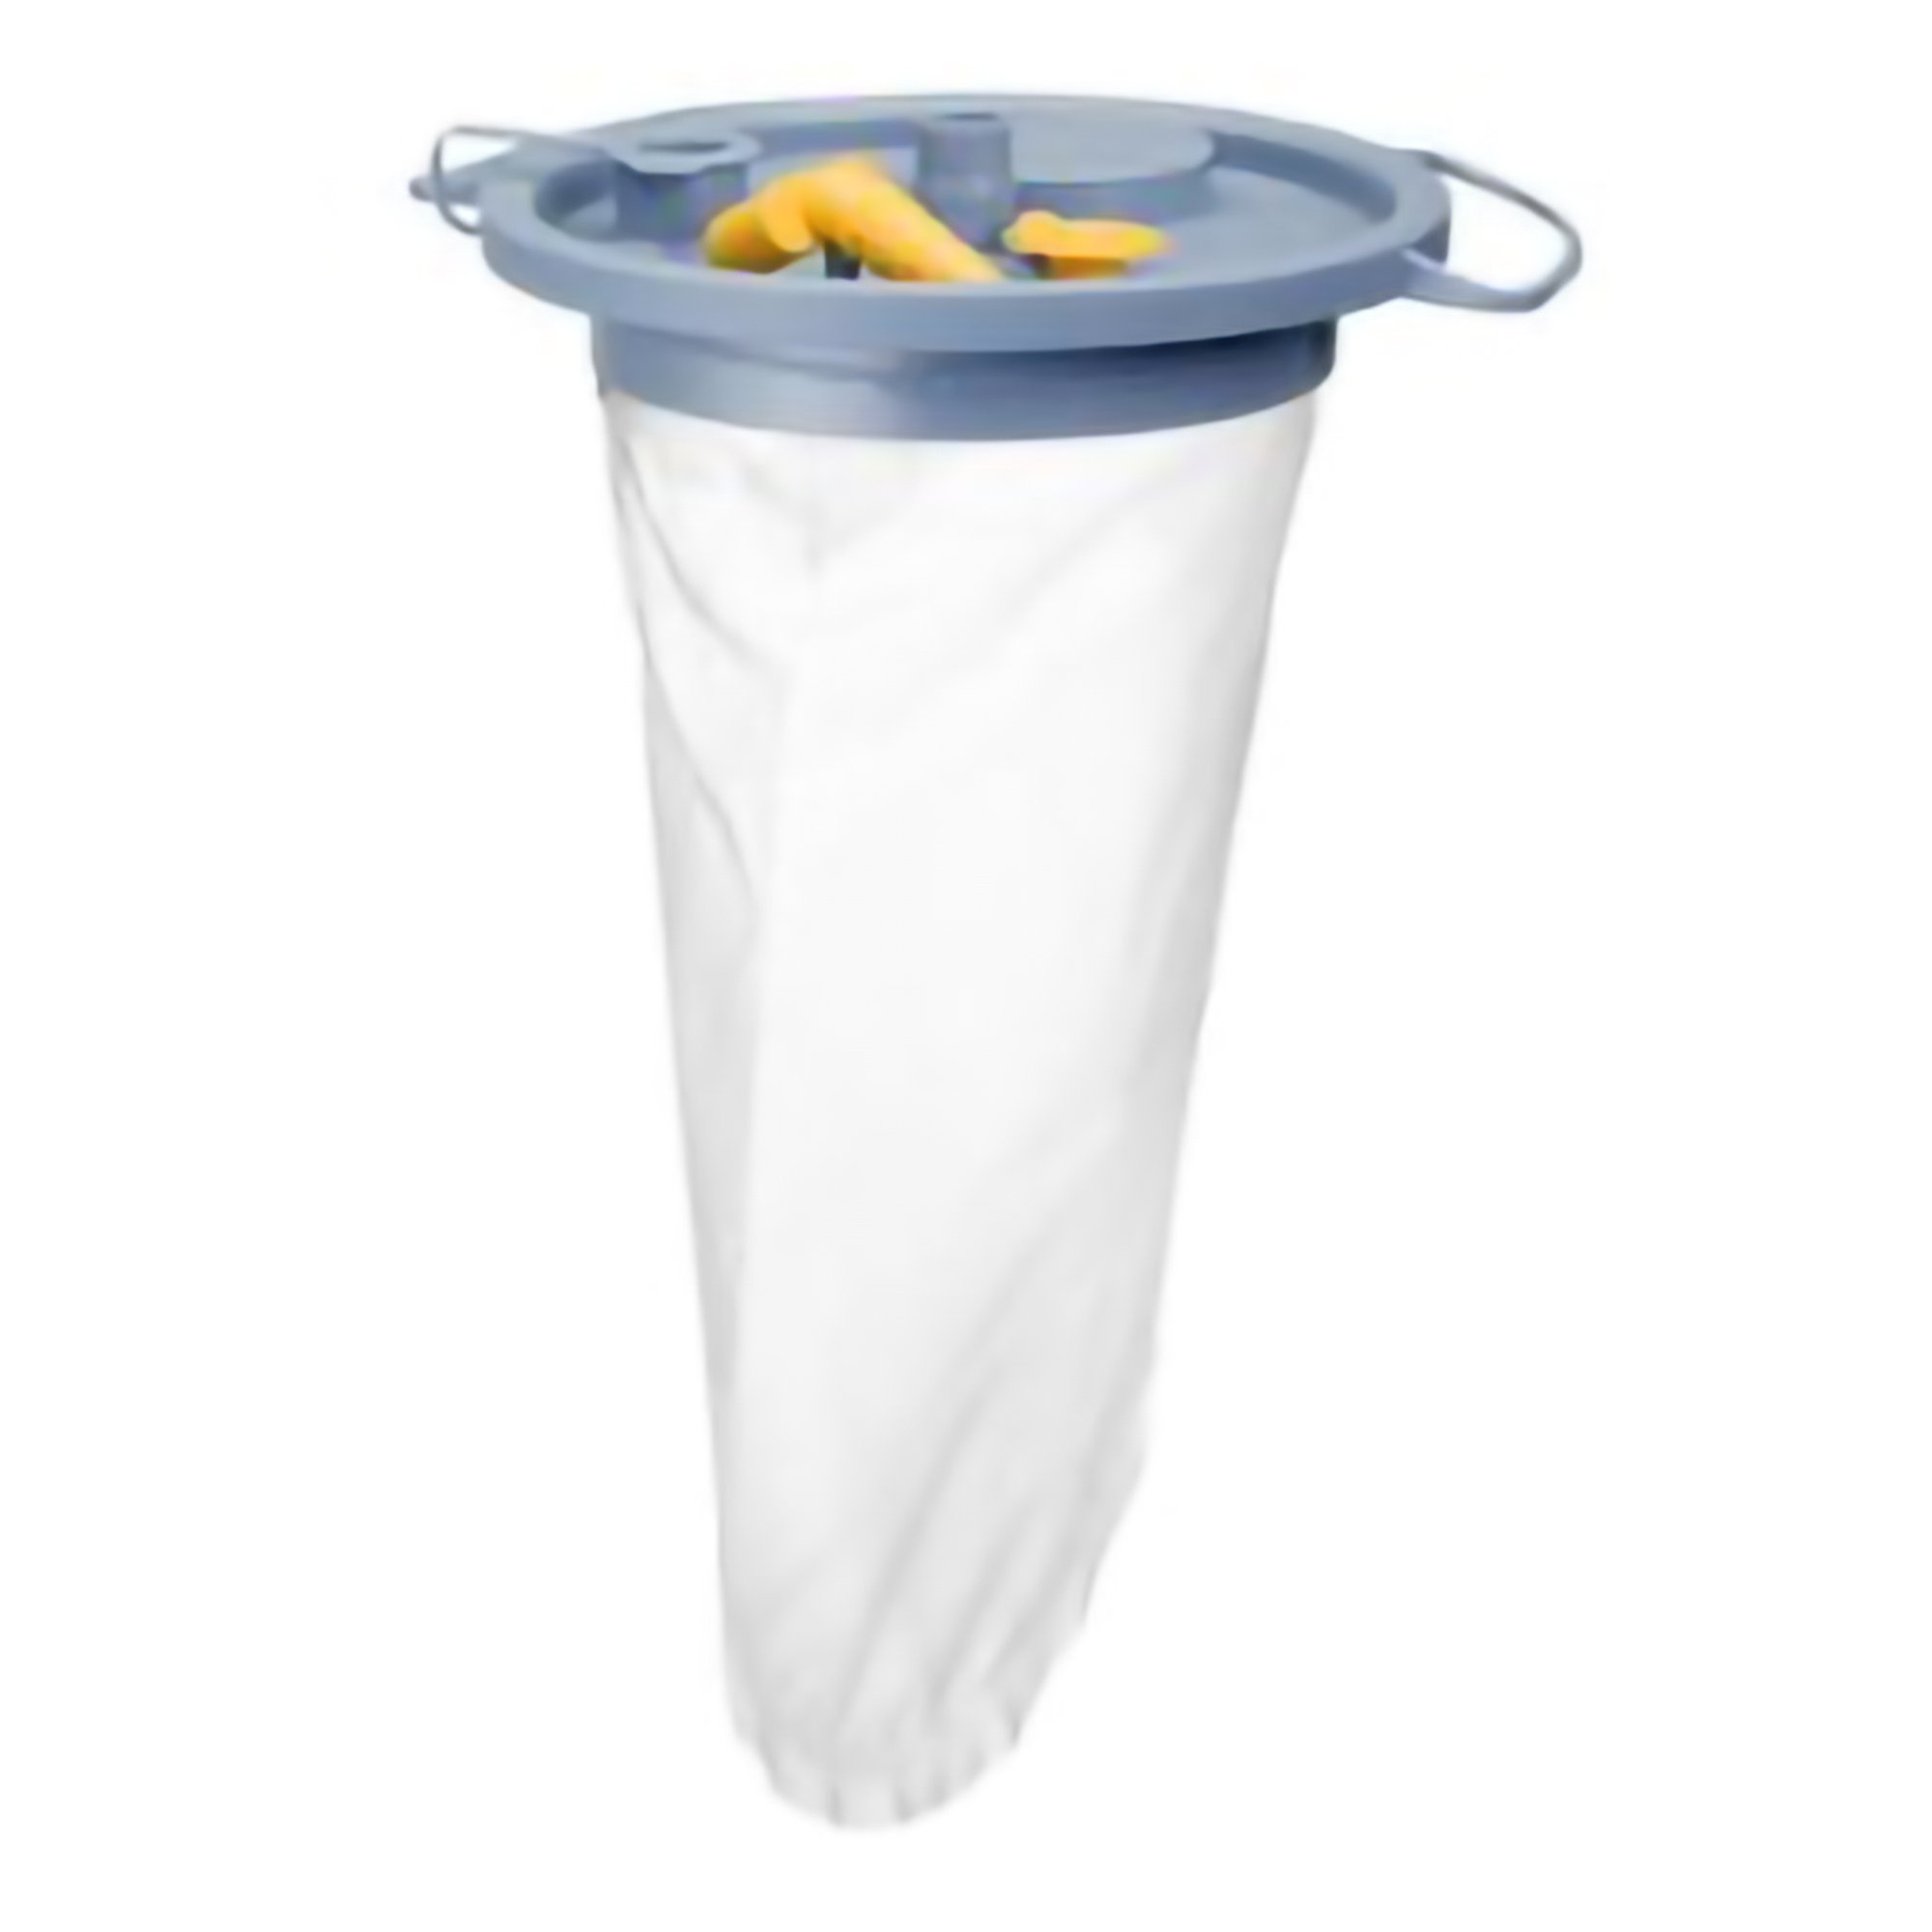
SCTN DISP W/SOLIDIFER 1500CC (30/BX 3BX/CS)
Semi-Rigid Suction Liner Medela 1500 mL Sealing Lid
Brand: MEDELA, INC.
Category: Baby & Toddler > Nursing & Feeding > Breast Pump Accessories > Valves & Membranes